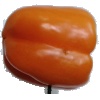
Label: orange_pepper